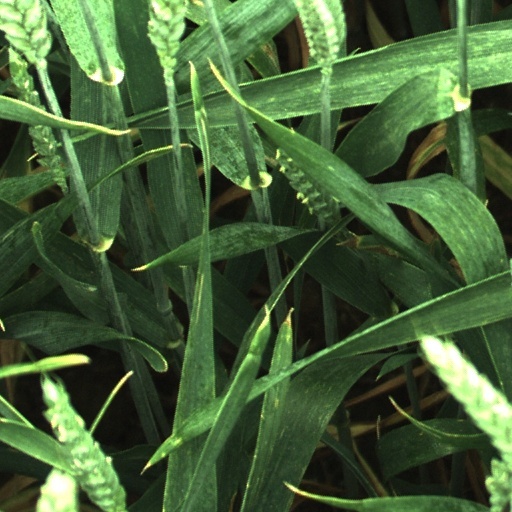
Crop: wheat